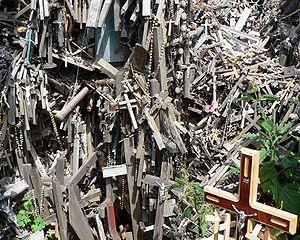
La Colline des Croix est un lieu de pèlerinage situé près de la ville de Šiauliai, au nord de la Lituanie.